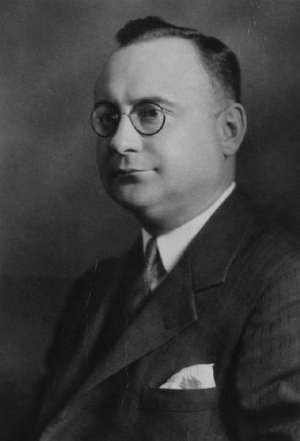
Cléophas Bastien est un instituteur, courtier d'assurances et homme politique québécois. Il a été député de la circonscription de Berthier à l'Assemblée législative du Québec de 1927 à 1943. Il a été ministre en 1936 et en 1942 et 1943.
Berthier est une circonscription électorale provinciale du Québec. La circonscription est située dans la région administrative de Lanaudière.